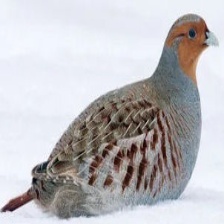
Species: SNOW PARTRIDGE
Scientific name: LERWA LERWA
ImageNet parent category: partridge